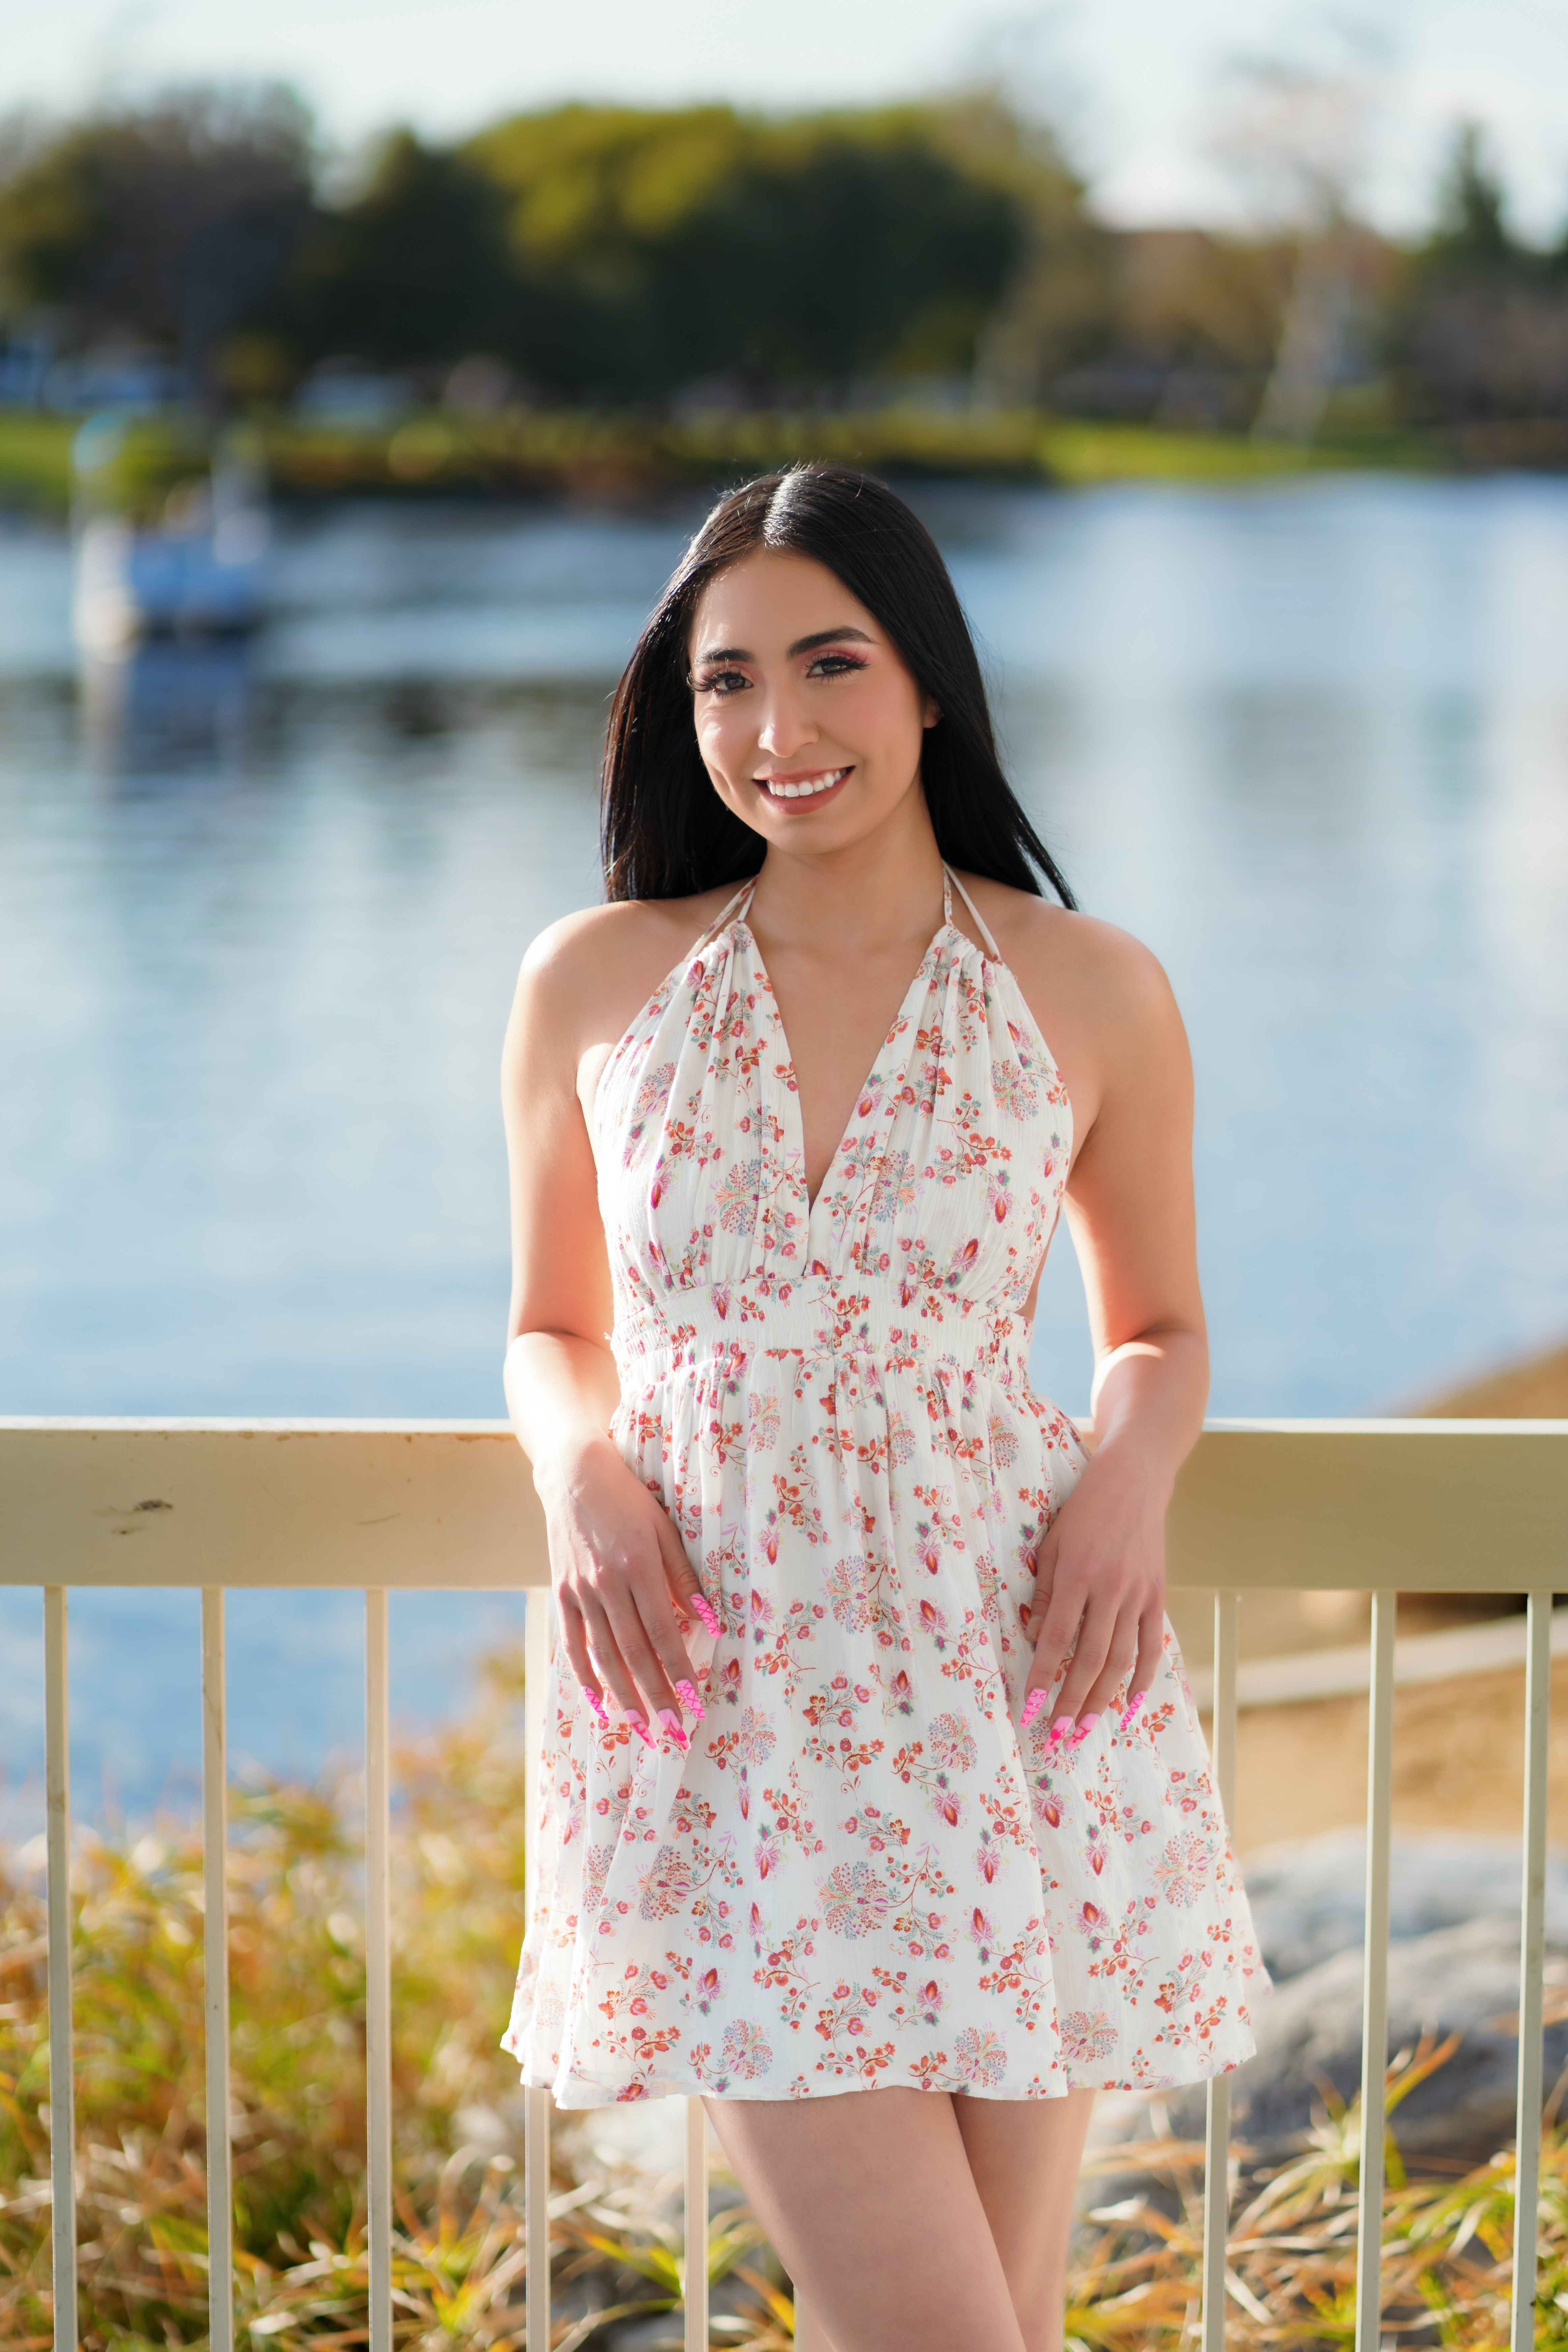
woman, skin, water, smile, hairstyle, shoulder, plant, One piece garment, flash photography, yellow, sleeve, happy, dress, thigh, grass, leisure, travel, waist, summer, lake, fashion design, day dress, beauty, long hair, human leg, brown hair, electric blue, pattern, blond, fun, spring, vacation, fashion accessory, cocktail dress, peach, sandal, sitting, tourism, fashion model, portrait photography, photo shoot, sea, necklace